Furry Vengeance

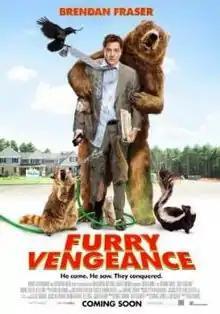
Theatrical release poster

Furry Vengeance is a 2010 American family comedy film directed by Roger Kumble from a script by Michael Carnes and Josh Gilbert, and starring Brendan Fraser, Brooke Shields, Ken Jeong and Alice Drummond in her final feature film role. Dee Bradley Baker performed the animal vocal effects.